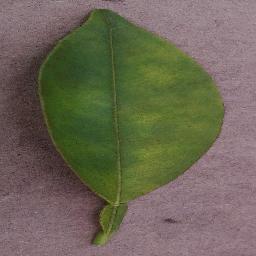
Label: Orange___Haunglongbing_(Citrus_greening)